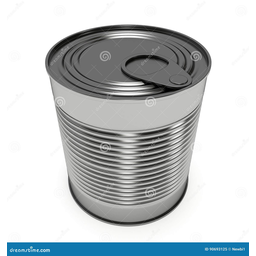
Label: metal